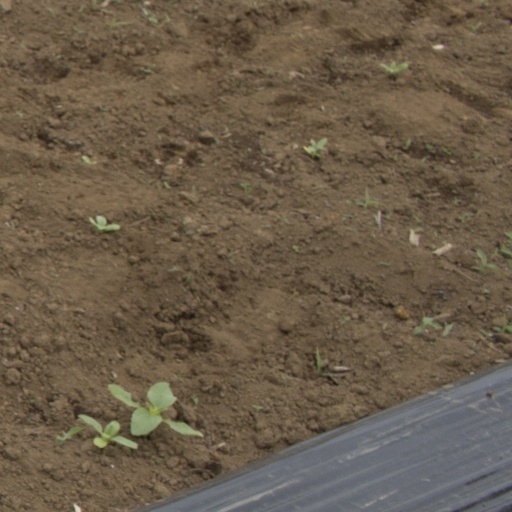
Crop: Jerusalem artichoke